The Ghost in the Swamp

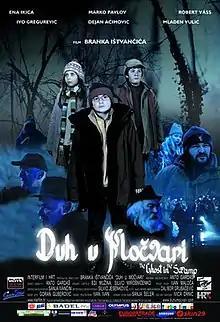
Movie poster

The Ghost in the Swamp is a 2006 film directed by Branko Ištvančić, based on the book "Duh u močvari" by Anto Gardaš. The film premiered at the 2006 Međunarodni Dječji Festival in Šibenik.